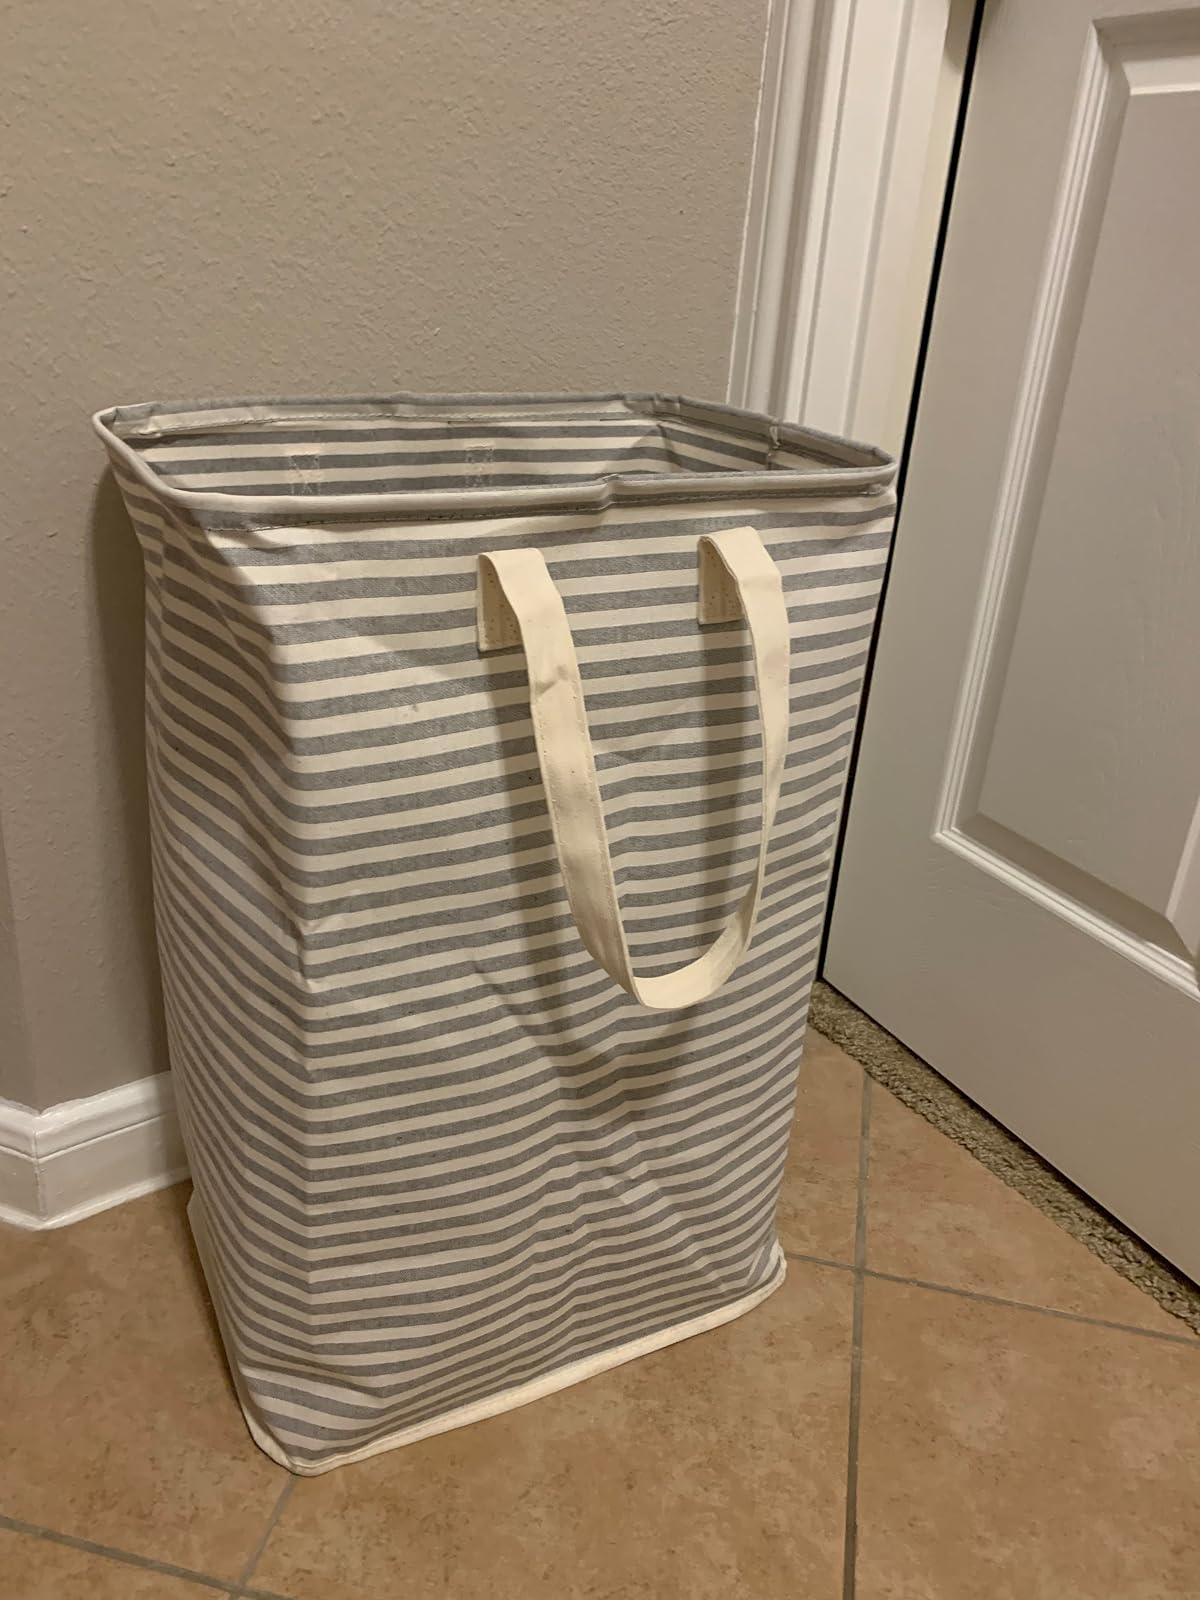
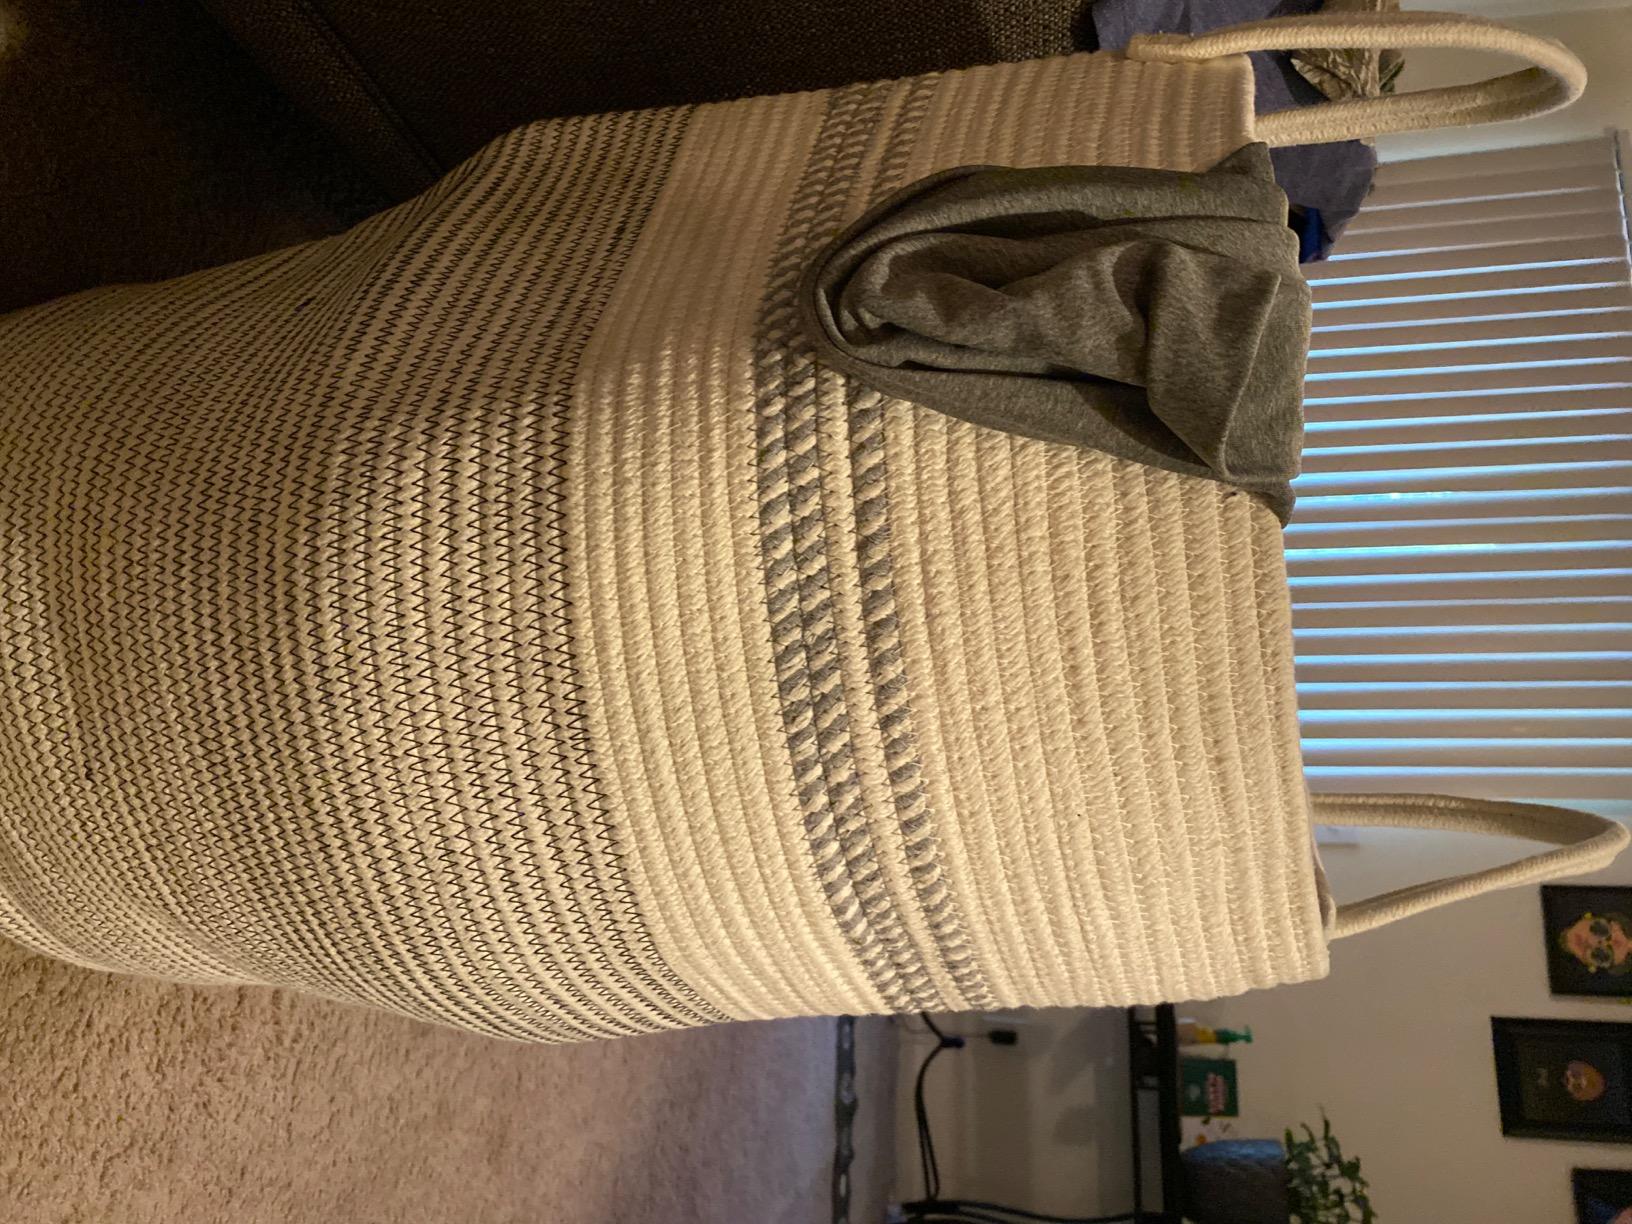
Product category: items_hamper
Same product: no